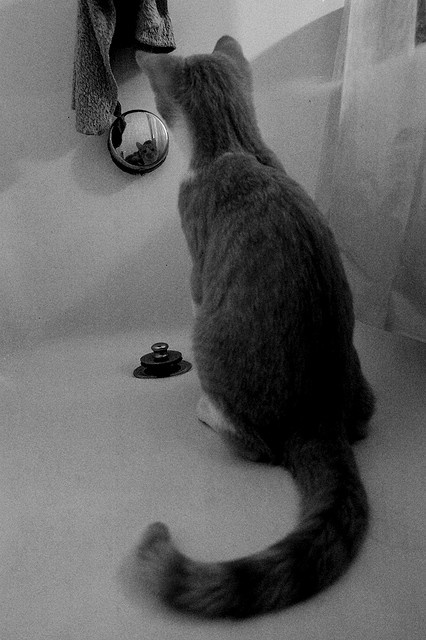
A cat standing in front of a small mirror.
A cat sitting in tub looking at his reflection in the hardware.
a black and white photo of a cat in a bath tub
A black and white picture of a cat in a bathtub.
The cat is in the bath tub looking at its self.